Dan Boeckner

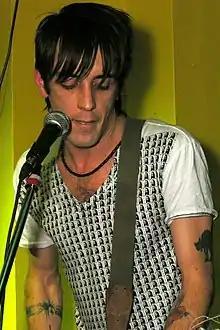
Dan Boeckner in 2007

Dan Boeckner (born 5 February 1978) is a Canadian singer, songwriter, guitarist and podcaster. He is best known as one of the frontmen of Wolf Parade, which he helped found in 2003. Since 2013, he has also been a member of the Montreal-based band Operators. Boeckner began his career in the Victoria, Canada music scene, playing in multiple bands including Atlas Strategic. Since that time, he has been part of projects including Handsome Furs and Divine Fits with Spoon frontman Britt Daniel.